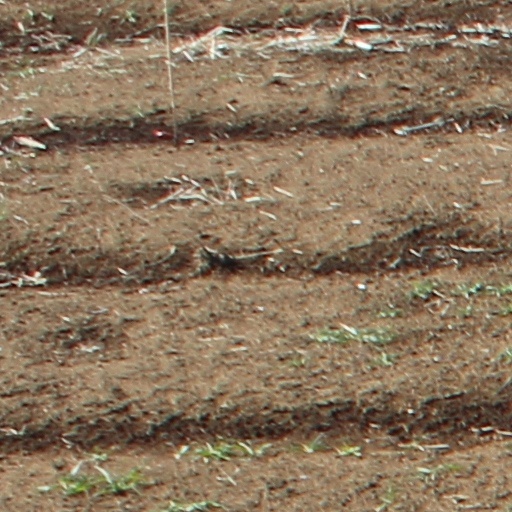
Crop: wheat